Elisabeth Schwarzkopf

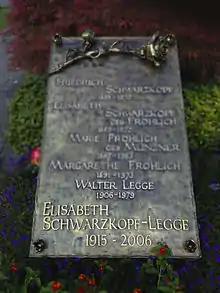
Grave in Zumikon

After retiring (almost immediately after her husband's death), Schwarzkopf taught and gave master classes around the world, notably at the Juilliard School in New York City. After living in Ascona, Switzerland, for many years, she took up residence in Austria. She was made a doctor of music by the University of Cambridge in 1976, and became a Dame Commander of the Order of the British Empire (DBE) in 1992.